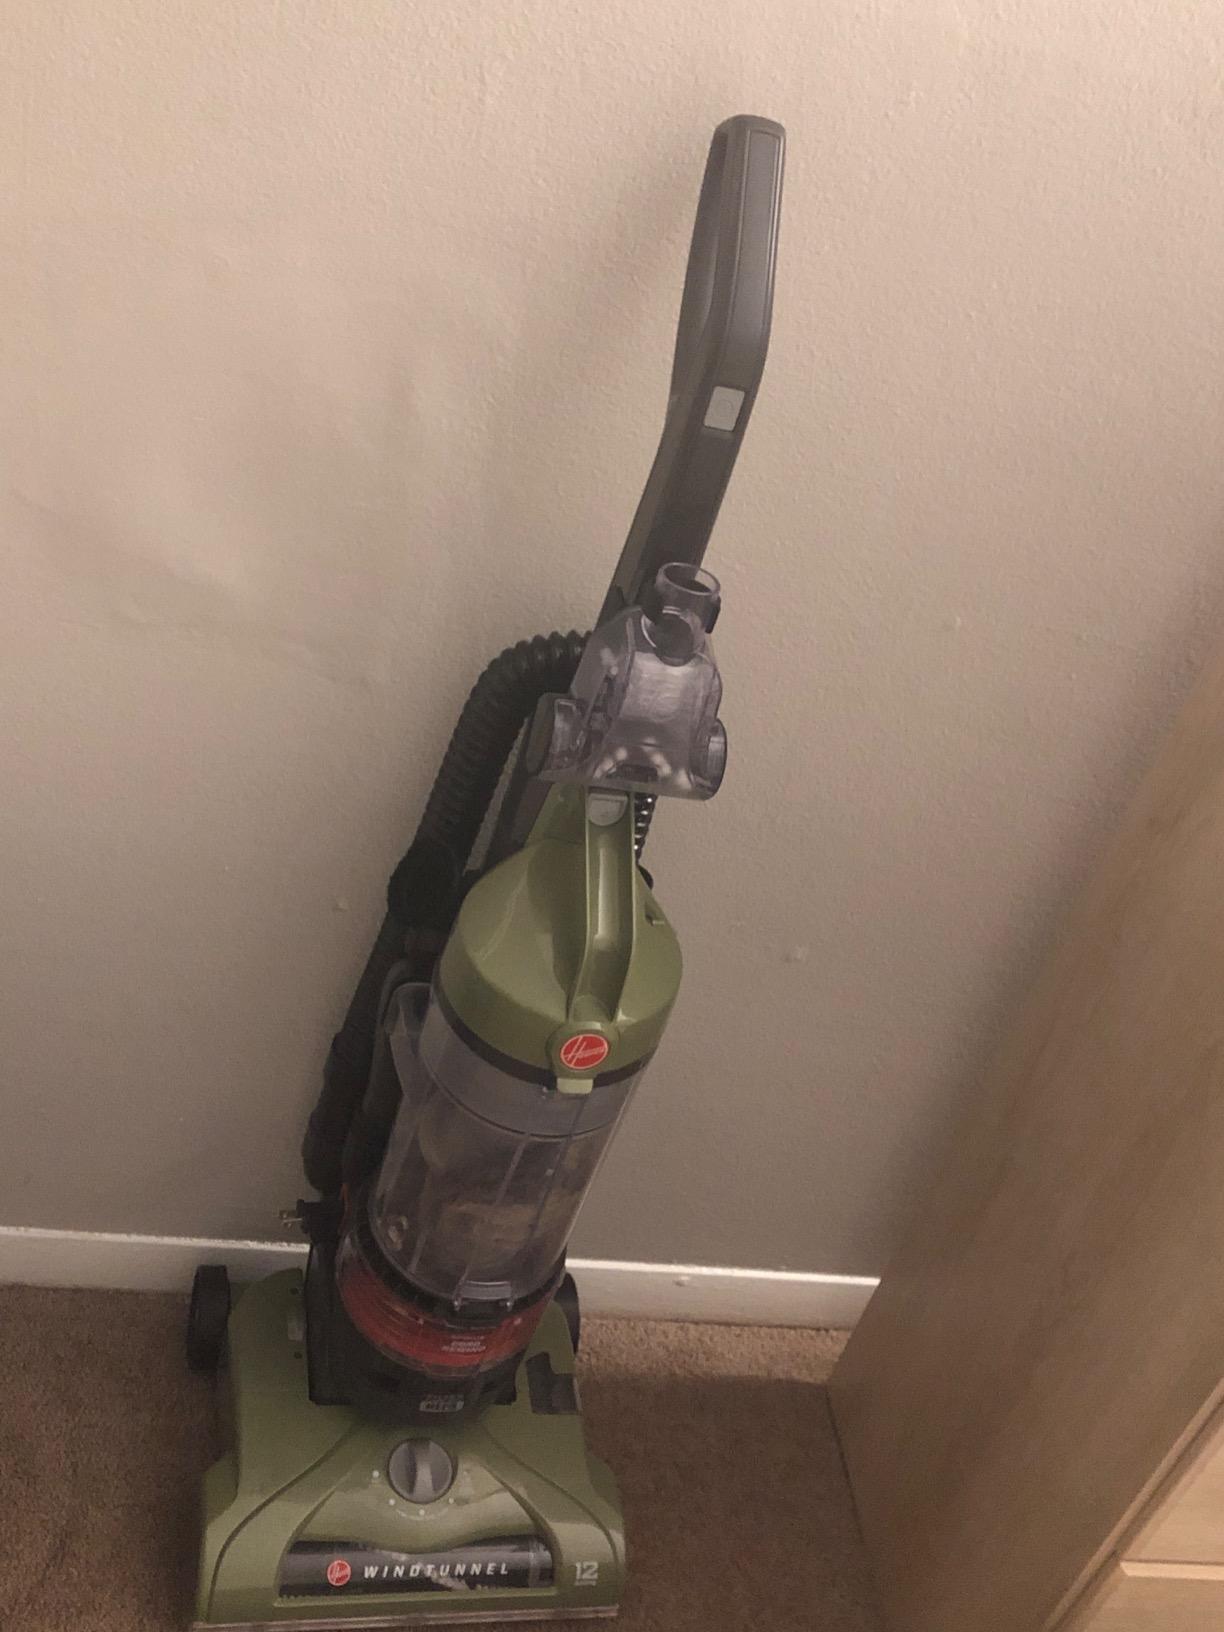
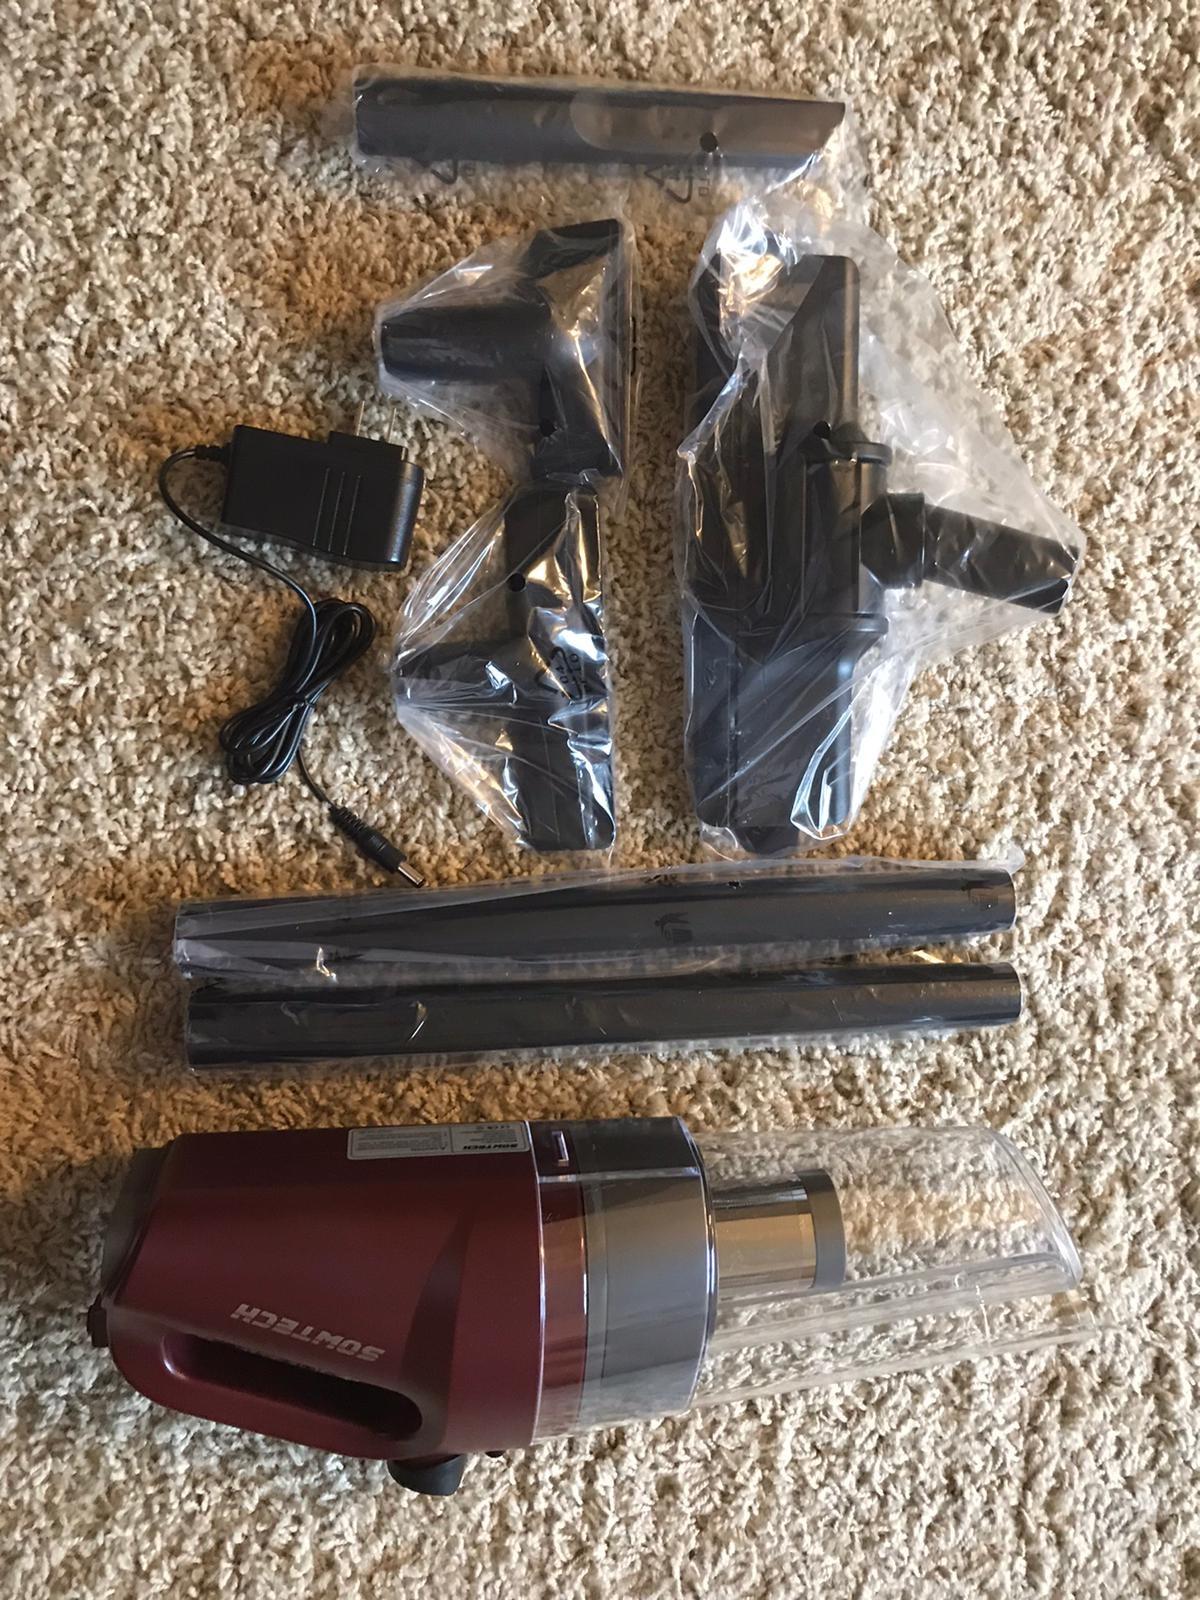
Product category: items_vacuum
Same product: no